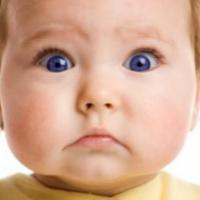
Age group: age 01-10